Airmail

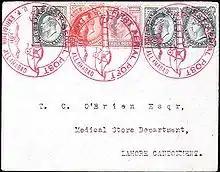
Allahabad cover flown on the world's first aerial post in 1911

Specific instances of a letter being delivered by air long predate the introduction of Airmail as a regularly scheduled service available to the general public.